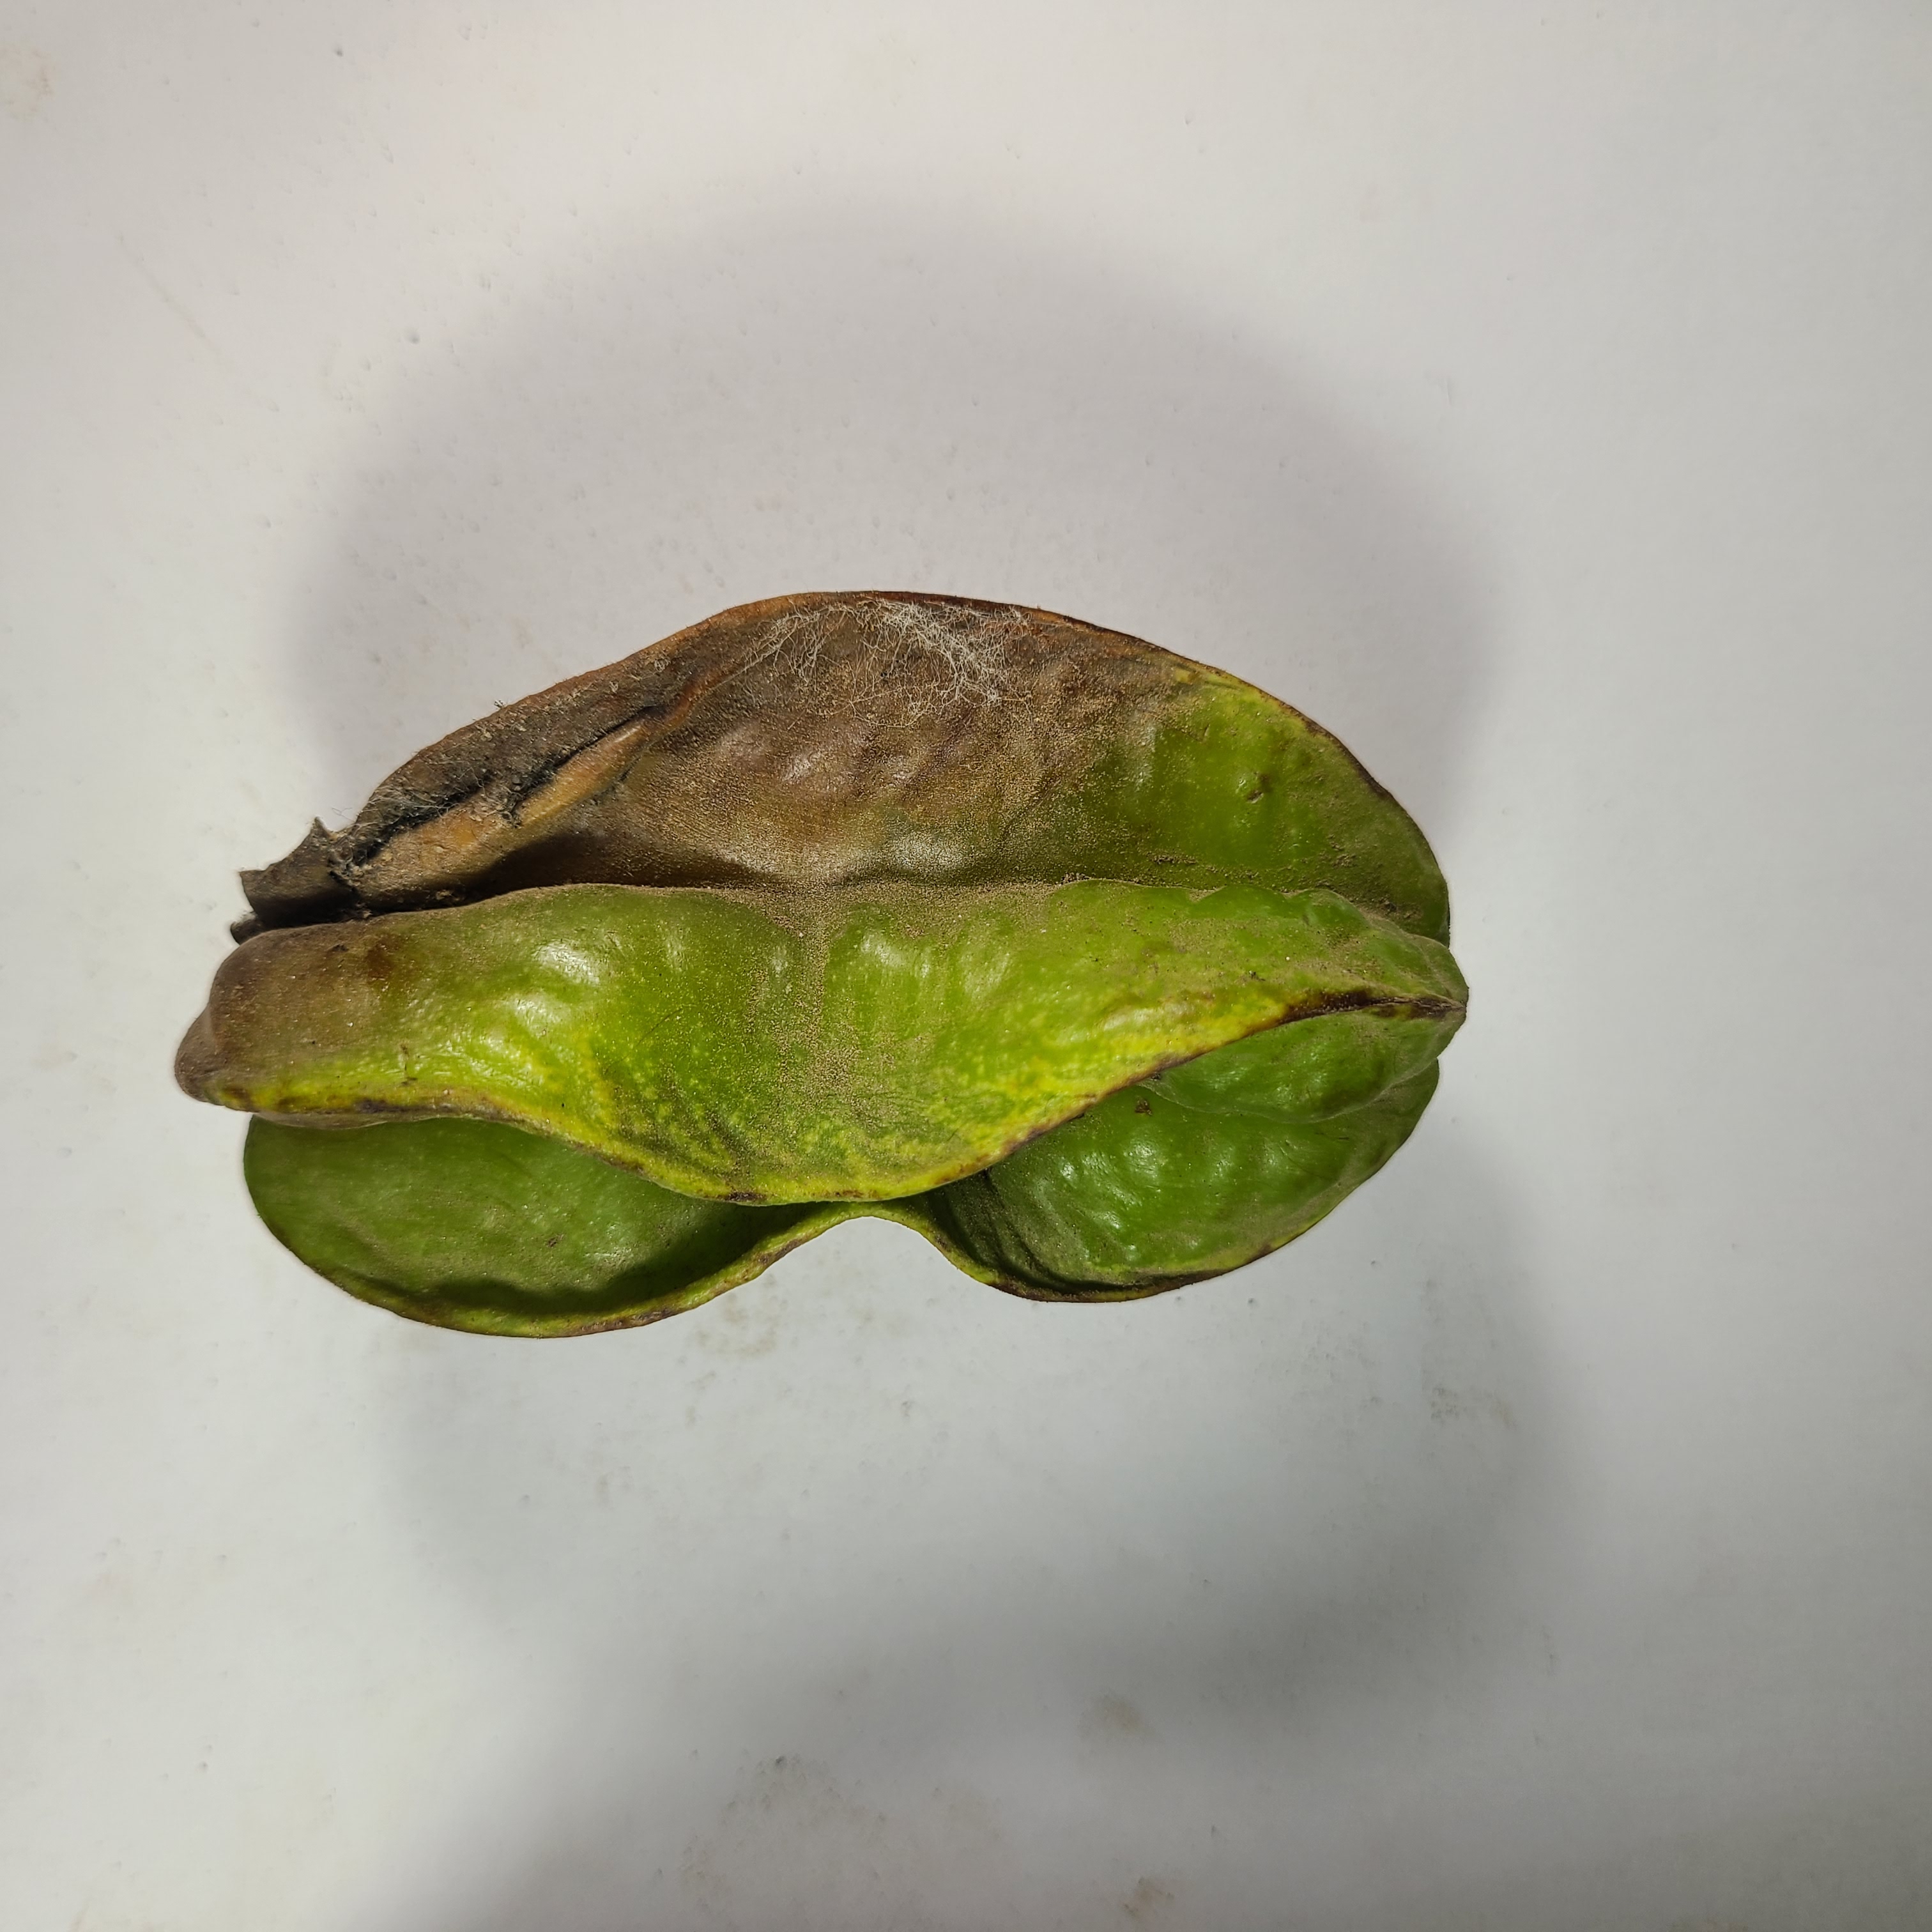
Label: Unhealthy Fruits